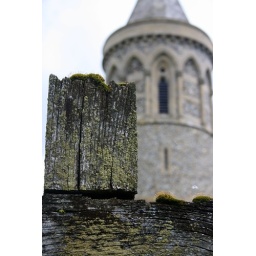
The pretty little church at Higham in Suffolk.The first round tower I have photagraphed!